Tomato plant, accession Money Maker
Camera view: tilt-top (135 deg); turntable rotation: 60 degrees
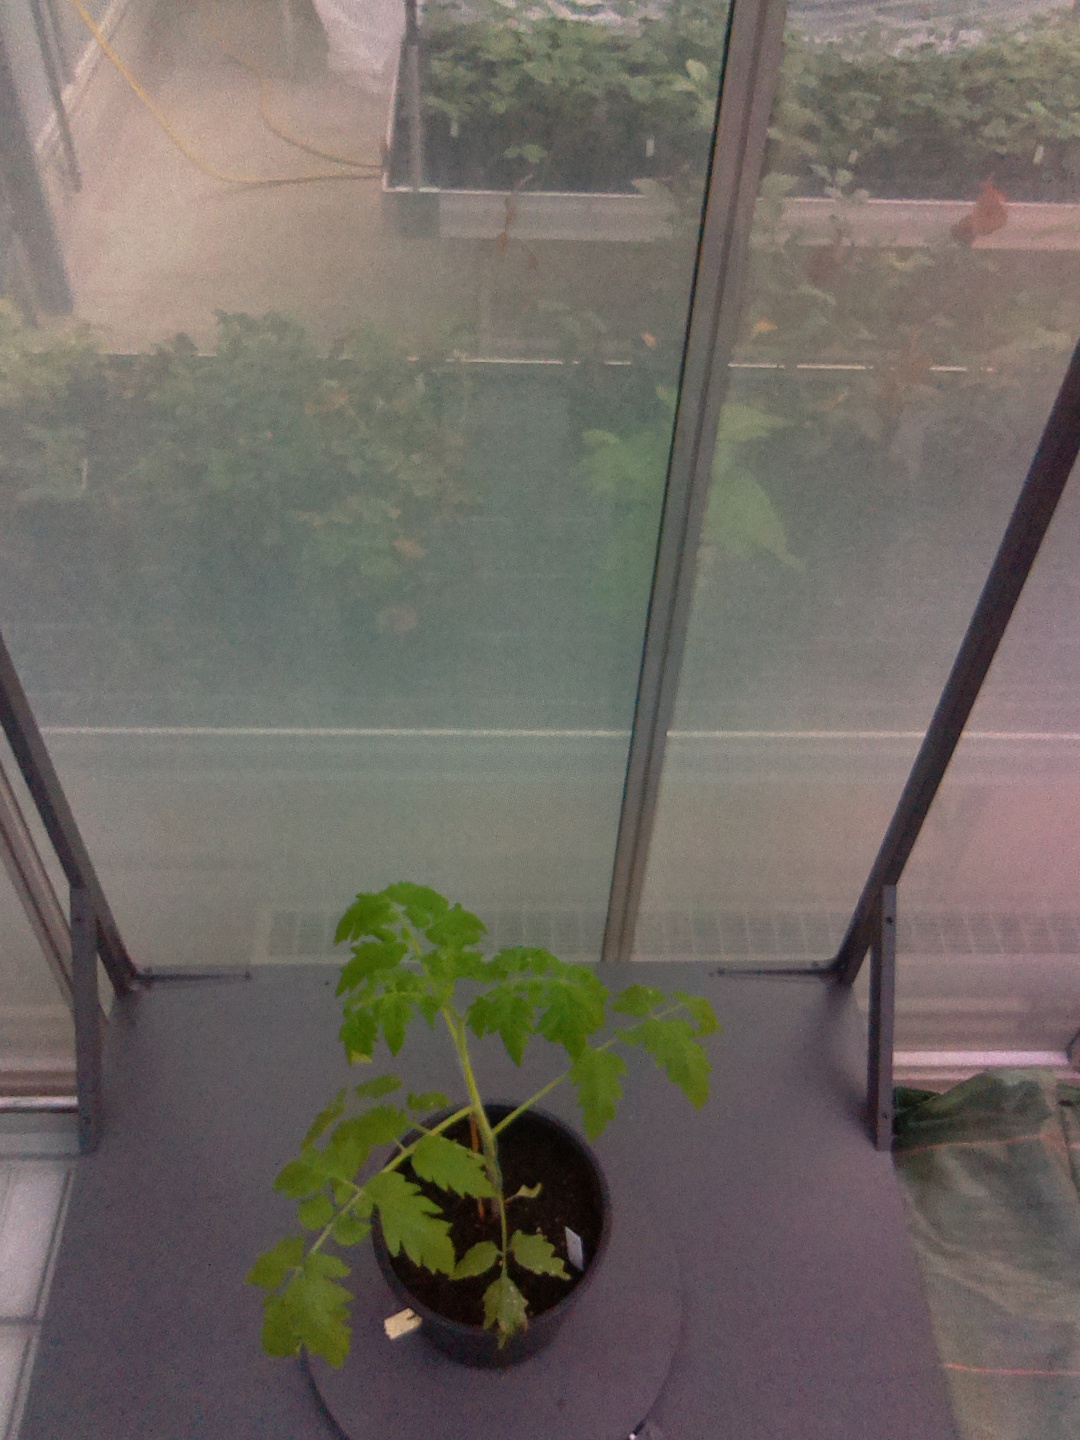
BBCH growth stage 13: 6 of true leaves visible